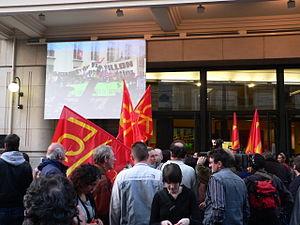
Meeting d'Olivier Besancenot le 18 avril 2007 à la Maison de la Mutualité, Paris 5ème: la foule déborde